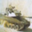
Label: tank